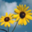
Label: sunflower